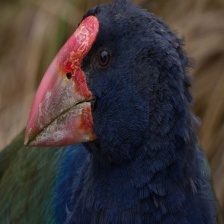
Species: TAKAHE
Scientific name: PORPHYRIO HOCHSTETTERI
ImageNet parent category: european_gallinule